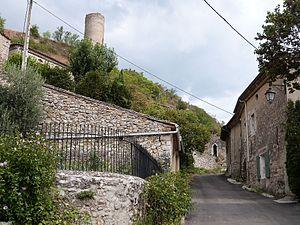
Vieux village d'Aix en Diois
Aix-en-Diois est une commune française située dans le département de la Drôme en région Auvergne-Rhône-Alpes, devenue, le 1ᵉʳ janvier 2016, une commune déléguée de la commune nouvelle de Solaure-en-Diois.